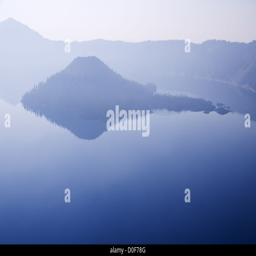
volcano on a hazy day with reflections and copy space